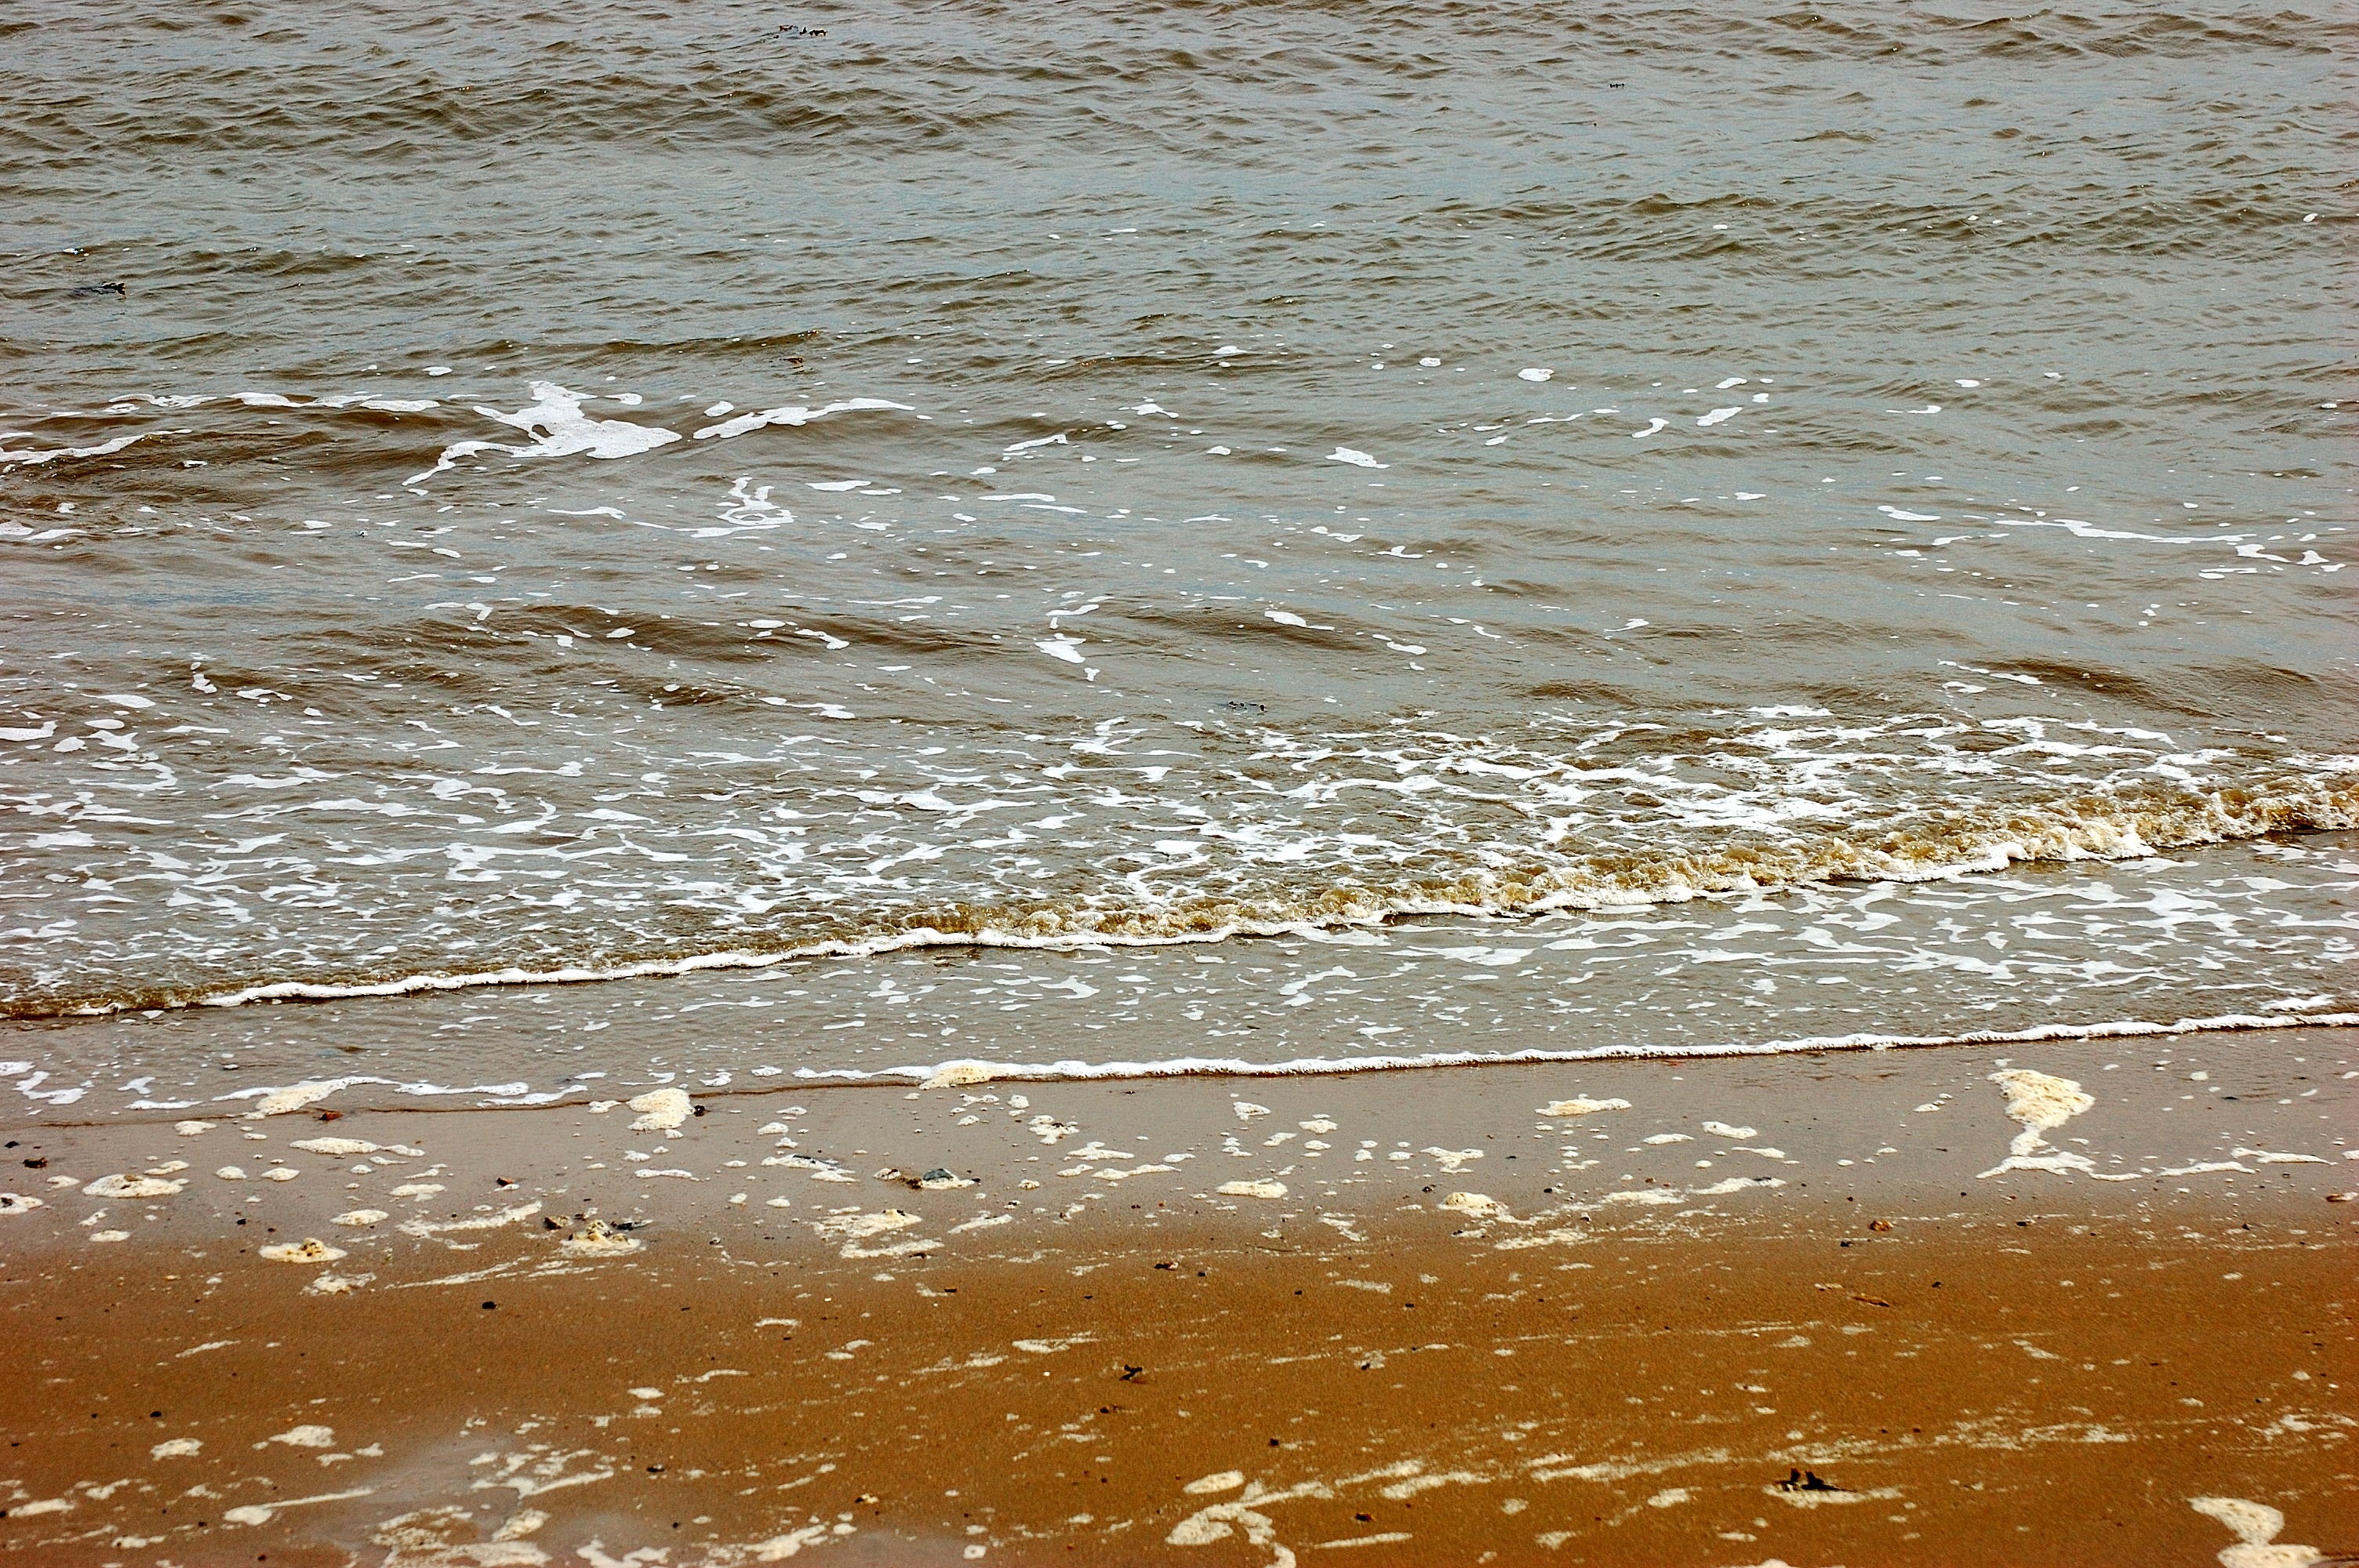
beach, sea, coast, water, sand, ocean, sunlight, shore, wave, lake, reflection, spray, material, body of water, north sea, mudflat, wind wave